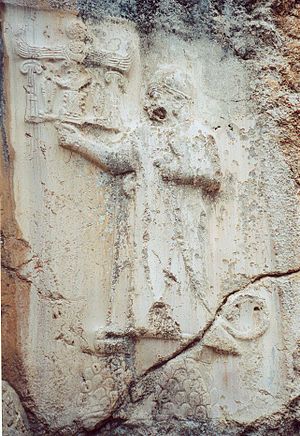
Liste over hittittiske herskere / Ny Rige (Imperium)
Tudhaliya IV
Hittitterne efterlod ingen liste over Hittittiske herskere, så viden om deres herskere og kronologien af deres regeringsperioder kan kun stykkes sammen af referencer fra de forskellige kendte tekster. Denne liste af Hittitiske herskere følger i store træk Bryce, dog med brug af den korte kronologi i stedet for den mellemste.